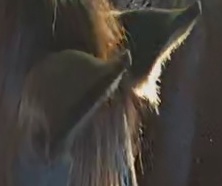
Face region: ears (position_of_ears)
Pain indicator: not_present